Group 5 element

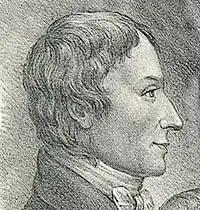
Anders Gustav Ekeberg, the discoverer of tantalum

Niobium was identified by English chemist Charles Hatchett in 1801. He found a new element in a mineral sample that had been sent to England from Connecticut, United States in 1734 by John Winthrop F.R.S. (grandson of John Winthrop the Younger) and named the mineral "columbite" and the new element "columbium" after "Columbia", the poetic name for the United States. However, after the 15th Conference of the Union of Chemistry in Amsterdam in 1949, the name niobium was chosen for element 41. The "columbium" discovered by Hatchett was probably a mixture of the new element with tantalum, which was first discovered in 1802 by Anders Gustav Ekeberg.